List of The Umbrella Academy characters

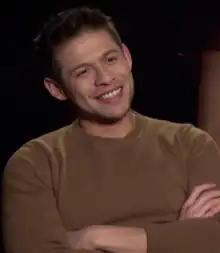
David Castañeda portrays Diego Hargreeves, a Mexican American in the series adaptation.

Luther Hargreeves, also known as Number One or his superhero alter-ego Spaceboy, is the primary and longest-lasting member of the Umbrella Academy. Luther's principal powers are super-strength and durability. He is portrayed by Tom Hopper as an adult and Cameron Brodeur as a teenager in the television adaptation.